Moldovan Ground Forces

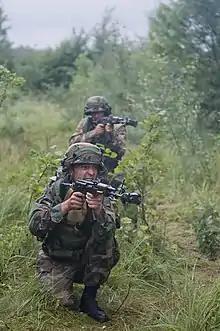
Moldovan forces train in Ukraine during Rapid Trident 2011.

At the beginning of 1994, the Moldovan army (under the Ministry of Defense) consisted of 9,800 men organized into three motorized infantry brigades, one artillery brigade, and one reconnaissance/assault battalion. Its equipment consisted of fifty-six ballistic missile defenses; seventy-seven armored personnel carriers and sixty-seven "look-alikes;" eighteen 122 mm and fifty-three 152 mm towed artillery units; nine 120 mm combined guns/mortars; seventy AT-4 Spigot, nineteen AT-5 Spandrel, and twenty-seven AT-6 Spiral anti-tank guided weapons; a 73 mm SPG-9 recoilless launcher, forty-five MT-12 100 mm anti-tank guns; and thirty ZU-23 23 mm and twelve S-60 57 mm air defense guns. Moldova has received some arms from former Soviet stocks maintained on the territory of the republic as well as undetermined quantities of arms from Romania, particularly at the height of the fighting with Transnistria.